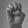
ASL letter: E